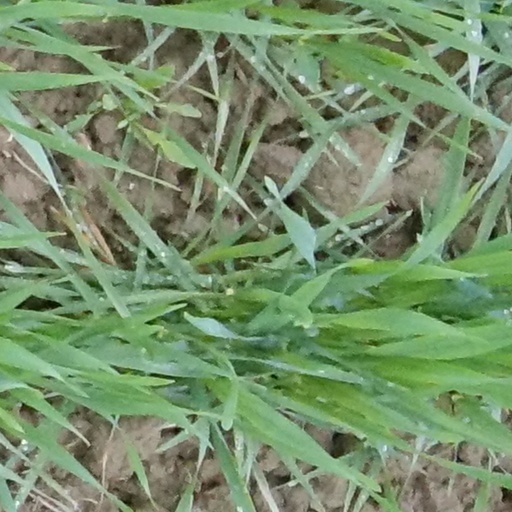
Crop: wheat